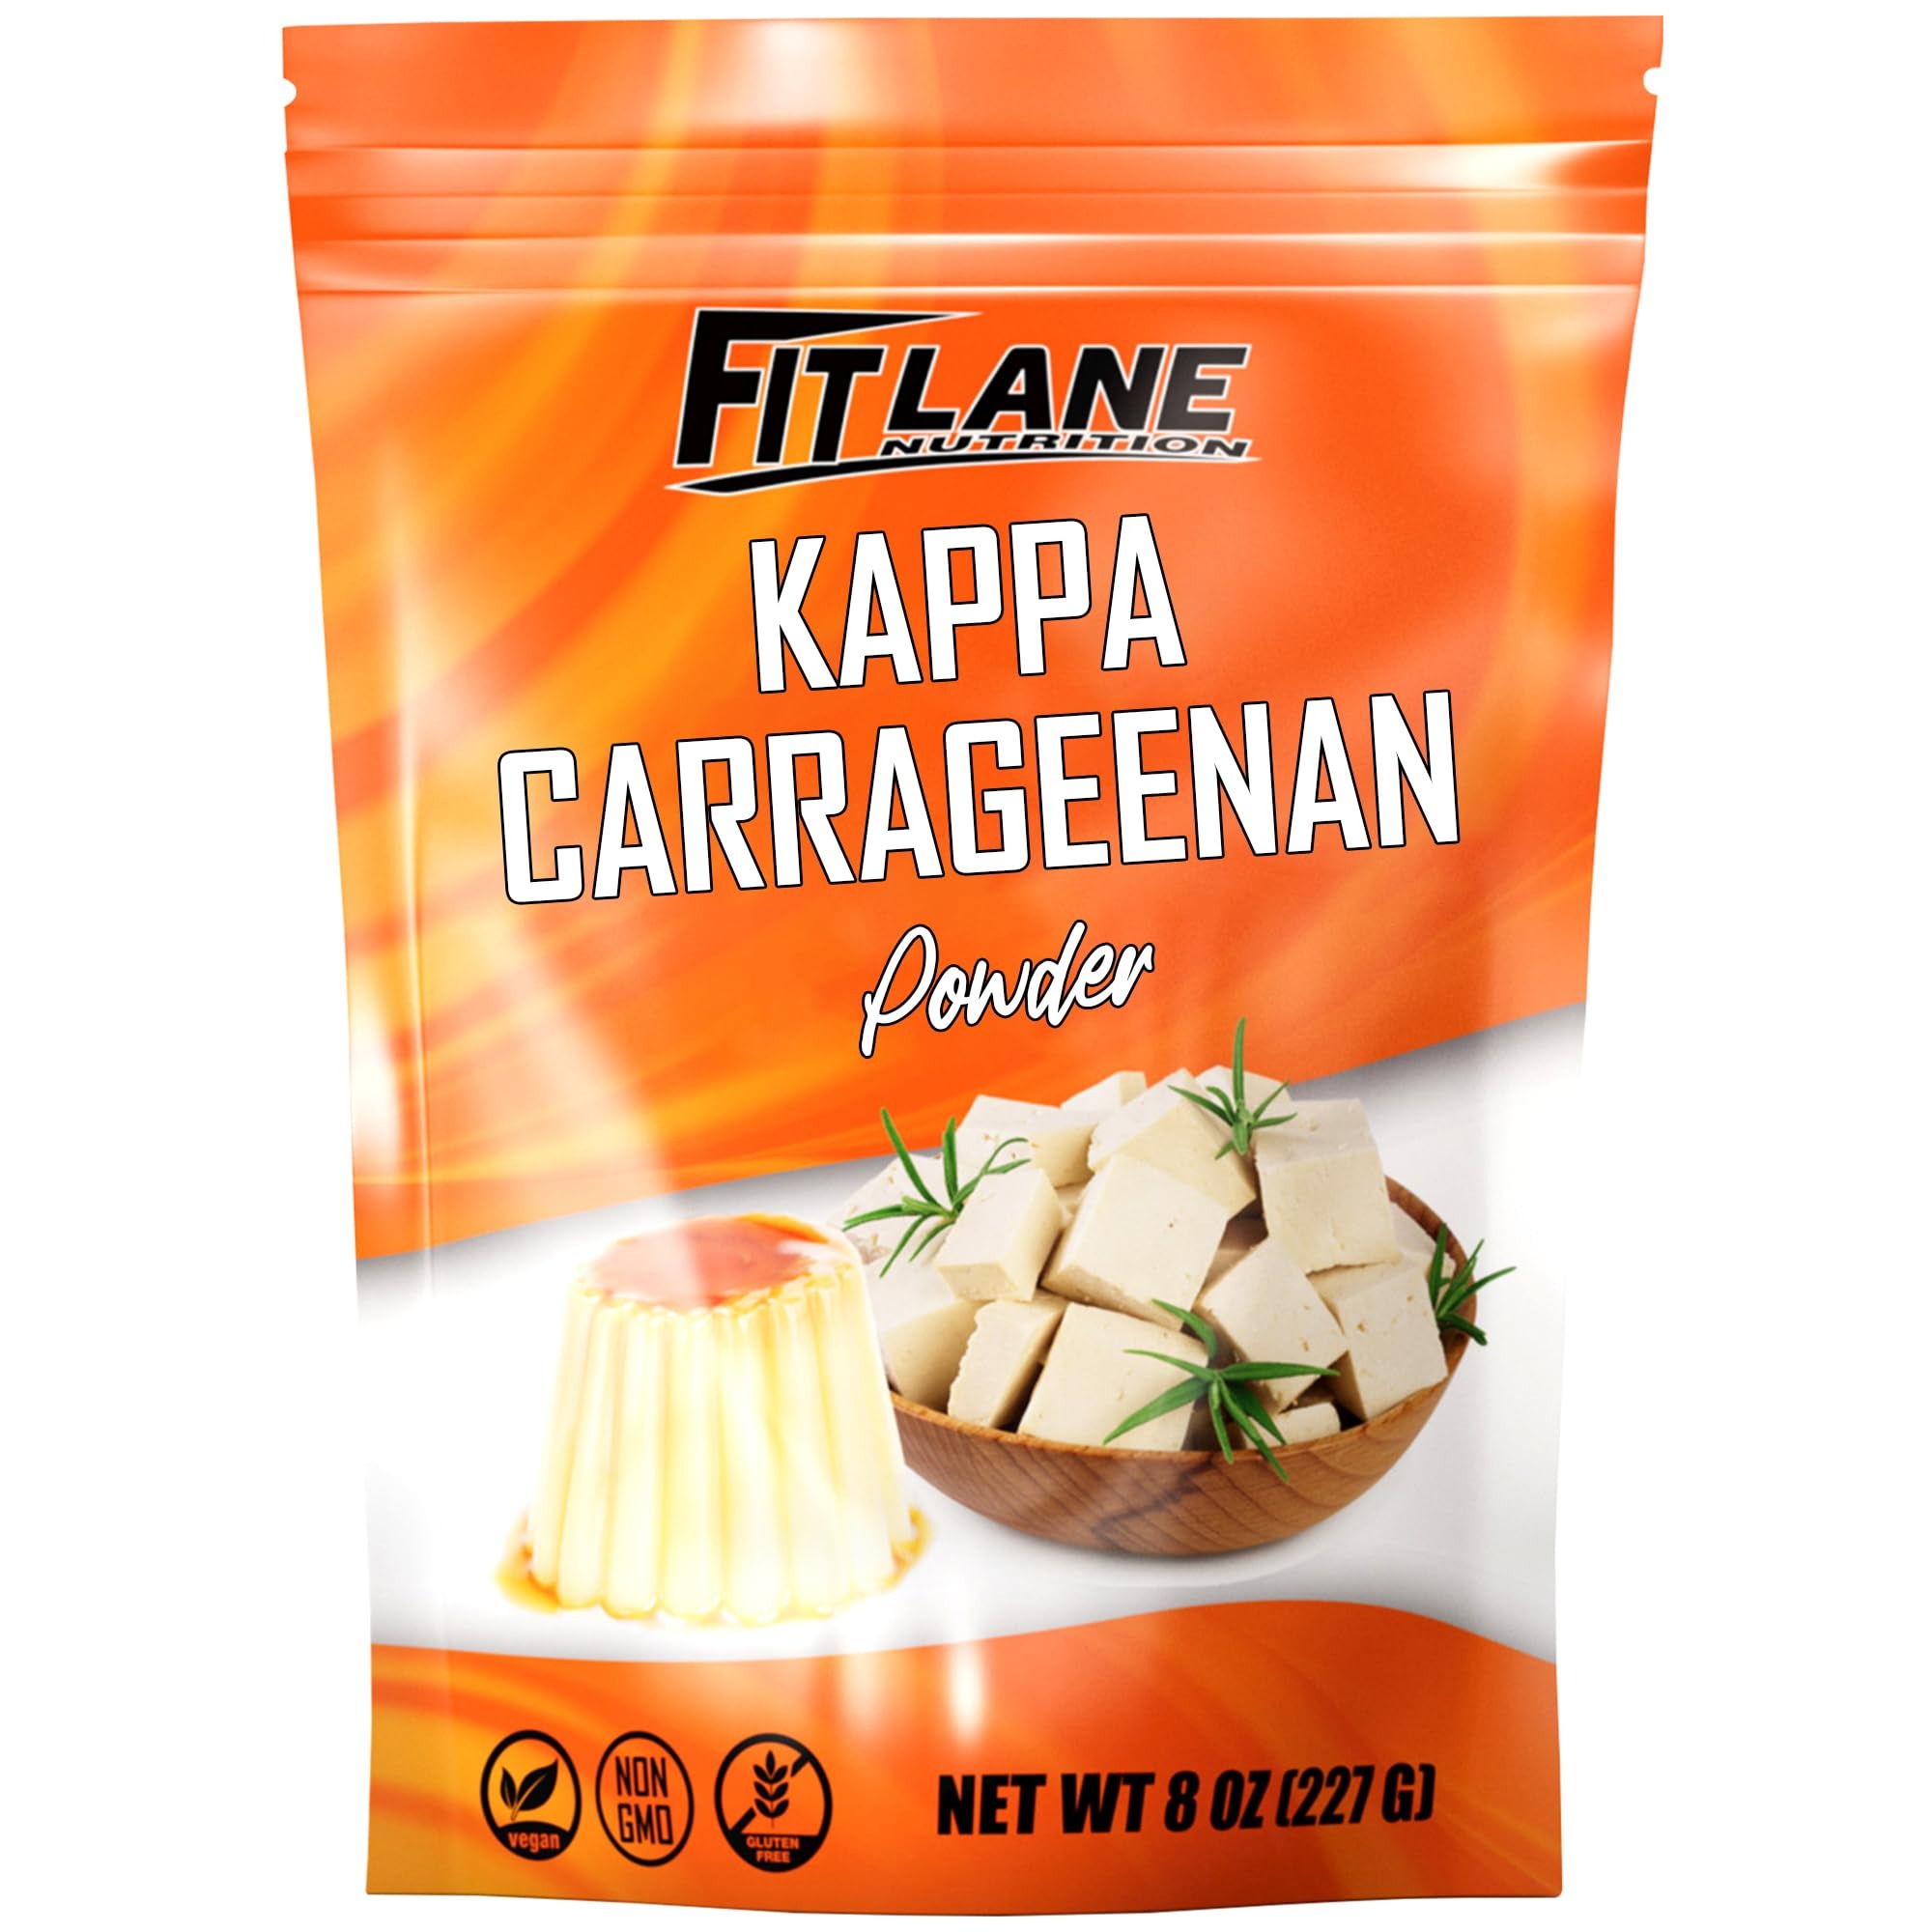
Item Name: Kappa Carrageenan Powder 8 oz - For Vegan Mozzarella Cheese - Non-GMO - Refined Food Grade - For Marbling - Natural Vegetarian Thickener for Cooking and Desserts - By Fit Lane Nutrition
Bullet Point 1: PURE KAPPA CARRAGEENAN: No extra additives. Craft Vegan Delights: Carageen powder - your secret for creating mouthwatering, dairy-free, and melt-in-your-mouth vegan shredded cheese.
Bullet Point 2: VEGAN (VEGETABLE) THICKENING AGENT: Ideal for vegan recipes like vegan cheese. Kappa carrageenan powder vegan, the go-to for crafting delectable vegan feta cheese and more.
Bullet Point 3: NATURAL GELLING AGENT: A great vegan substitute for animal based gelatins. Our kappa carrageenan powder empowers you to craft incredible textures and mouthwatering dishes with ease.
Bullet Point 4: UNLEASH CULINARY ARTISTRY: Kappa carrageenan powder - the key ingredient for achieving creamy, dairy-free vegan ricotta cheese perfection.
Bullet Point 5: UNLOCK CULINARY CREATIVITY: Carageenan powder, the key to perfecting vegan parmesan cheese and other delectable plant-based recipes.
Product Description: Kappa Carrageenan powder is a type of seaweed extract that is commonly used as a gelling and thickening agent in various food and cosmetic applications.
Value: 8.0
Unit: Ounce

Price: 14.99